Red Cross Medal (Oldenburg)

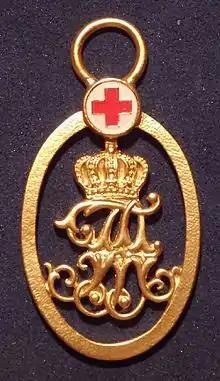
Oldenburg Red Cross Medal

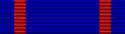
Ribbon of the medal

The Red Cross Medal was established on 10 August 1907 by Frederick Augustus II, Grand Duke of Oldenburg. The medal was presented for outstanding service in charitable civic service and voluntary nursing. It was presented to men and women who had rendered outstanding services in these areas.